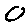
Label: 0